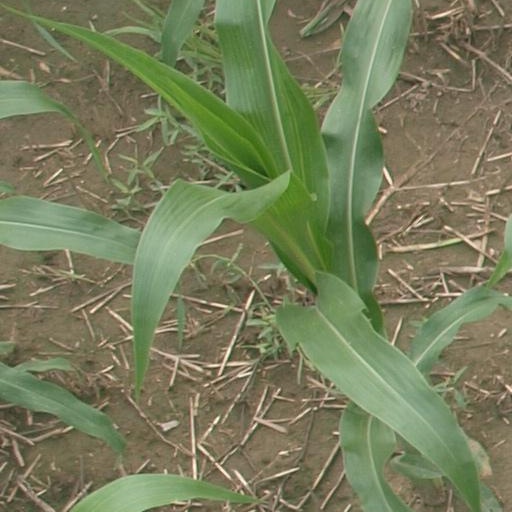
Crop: maize; corn